Frederick Rolfe

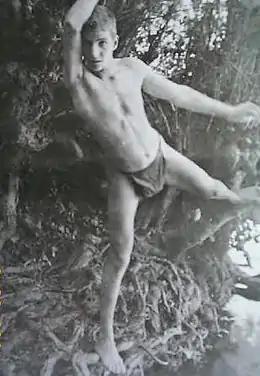
"Tito Biondi at Lake Nemi" (photograph by Rolfe, ca. 1890–92)

Rolfe took an interest in photography throughout his life, but never achieved any more than basic competence. While he began to experiment with photography when he was a schoolmaster, it was his time in Rome in 1889–90 that introduced him to the work of the 'Arcadian' photographers Wilhelm von Gloeden and Guglielmo Plüschow. His seminary, the Scots College, was quite close to Plüschow's studio in via Sardegna, just off the via Veneto, and when Rolfe was expelled from the College and came under the benevolent patronage of the Duchess Sforza Cesarini, he began his own photographic efforts in imitation of von Gloeden and Plüschow. His models were the local "ragazzi" from the streets of Genzano di Roma, a town dominated by the Duchess's "palazzo". These youths were later to become the principal characters in Rolfe's Toto stories, published first in "The Yellow Book" in 1895–96 and later collected in "Stories Toto Told Me" in 1898 and "In His Own Image" in 1901.